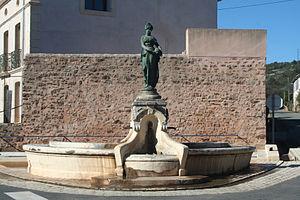
Cazedarnes (Hérault) - fontaine